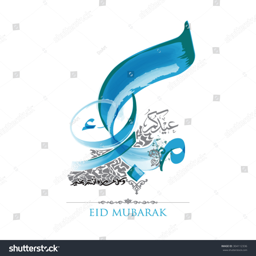
greeting card with arabic calligraphy in a contemporary style specially for greeting cards